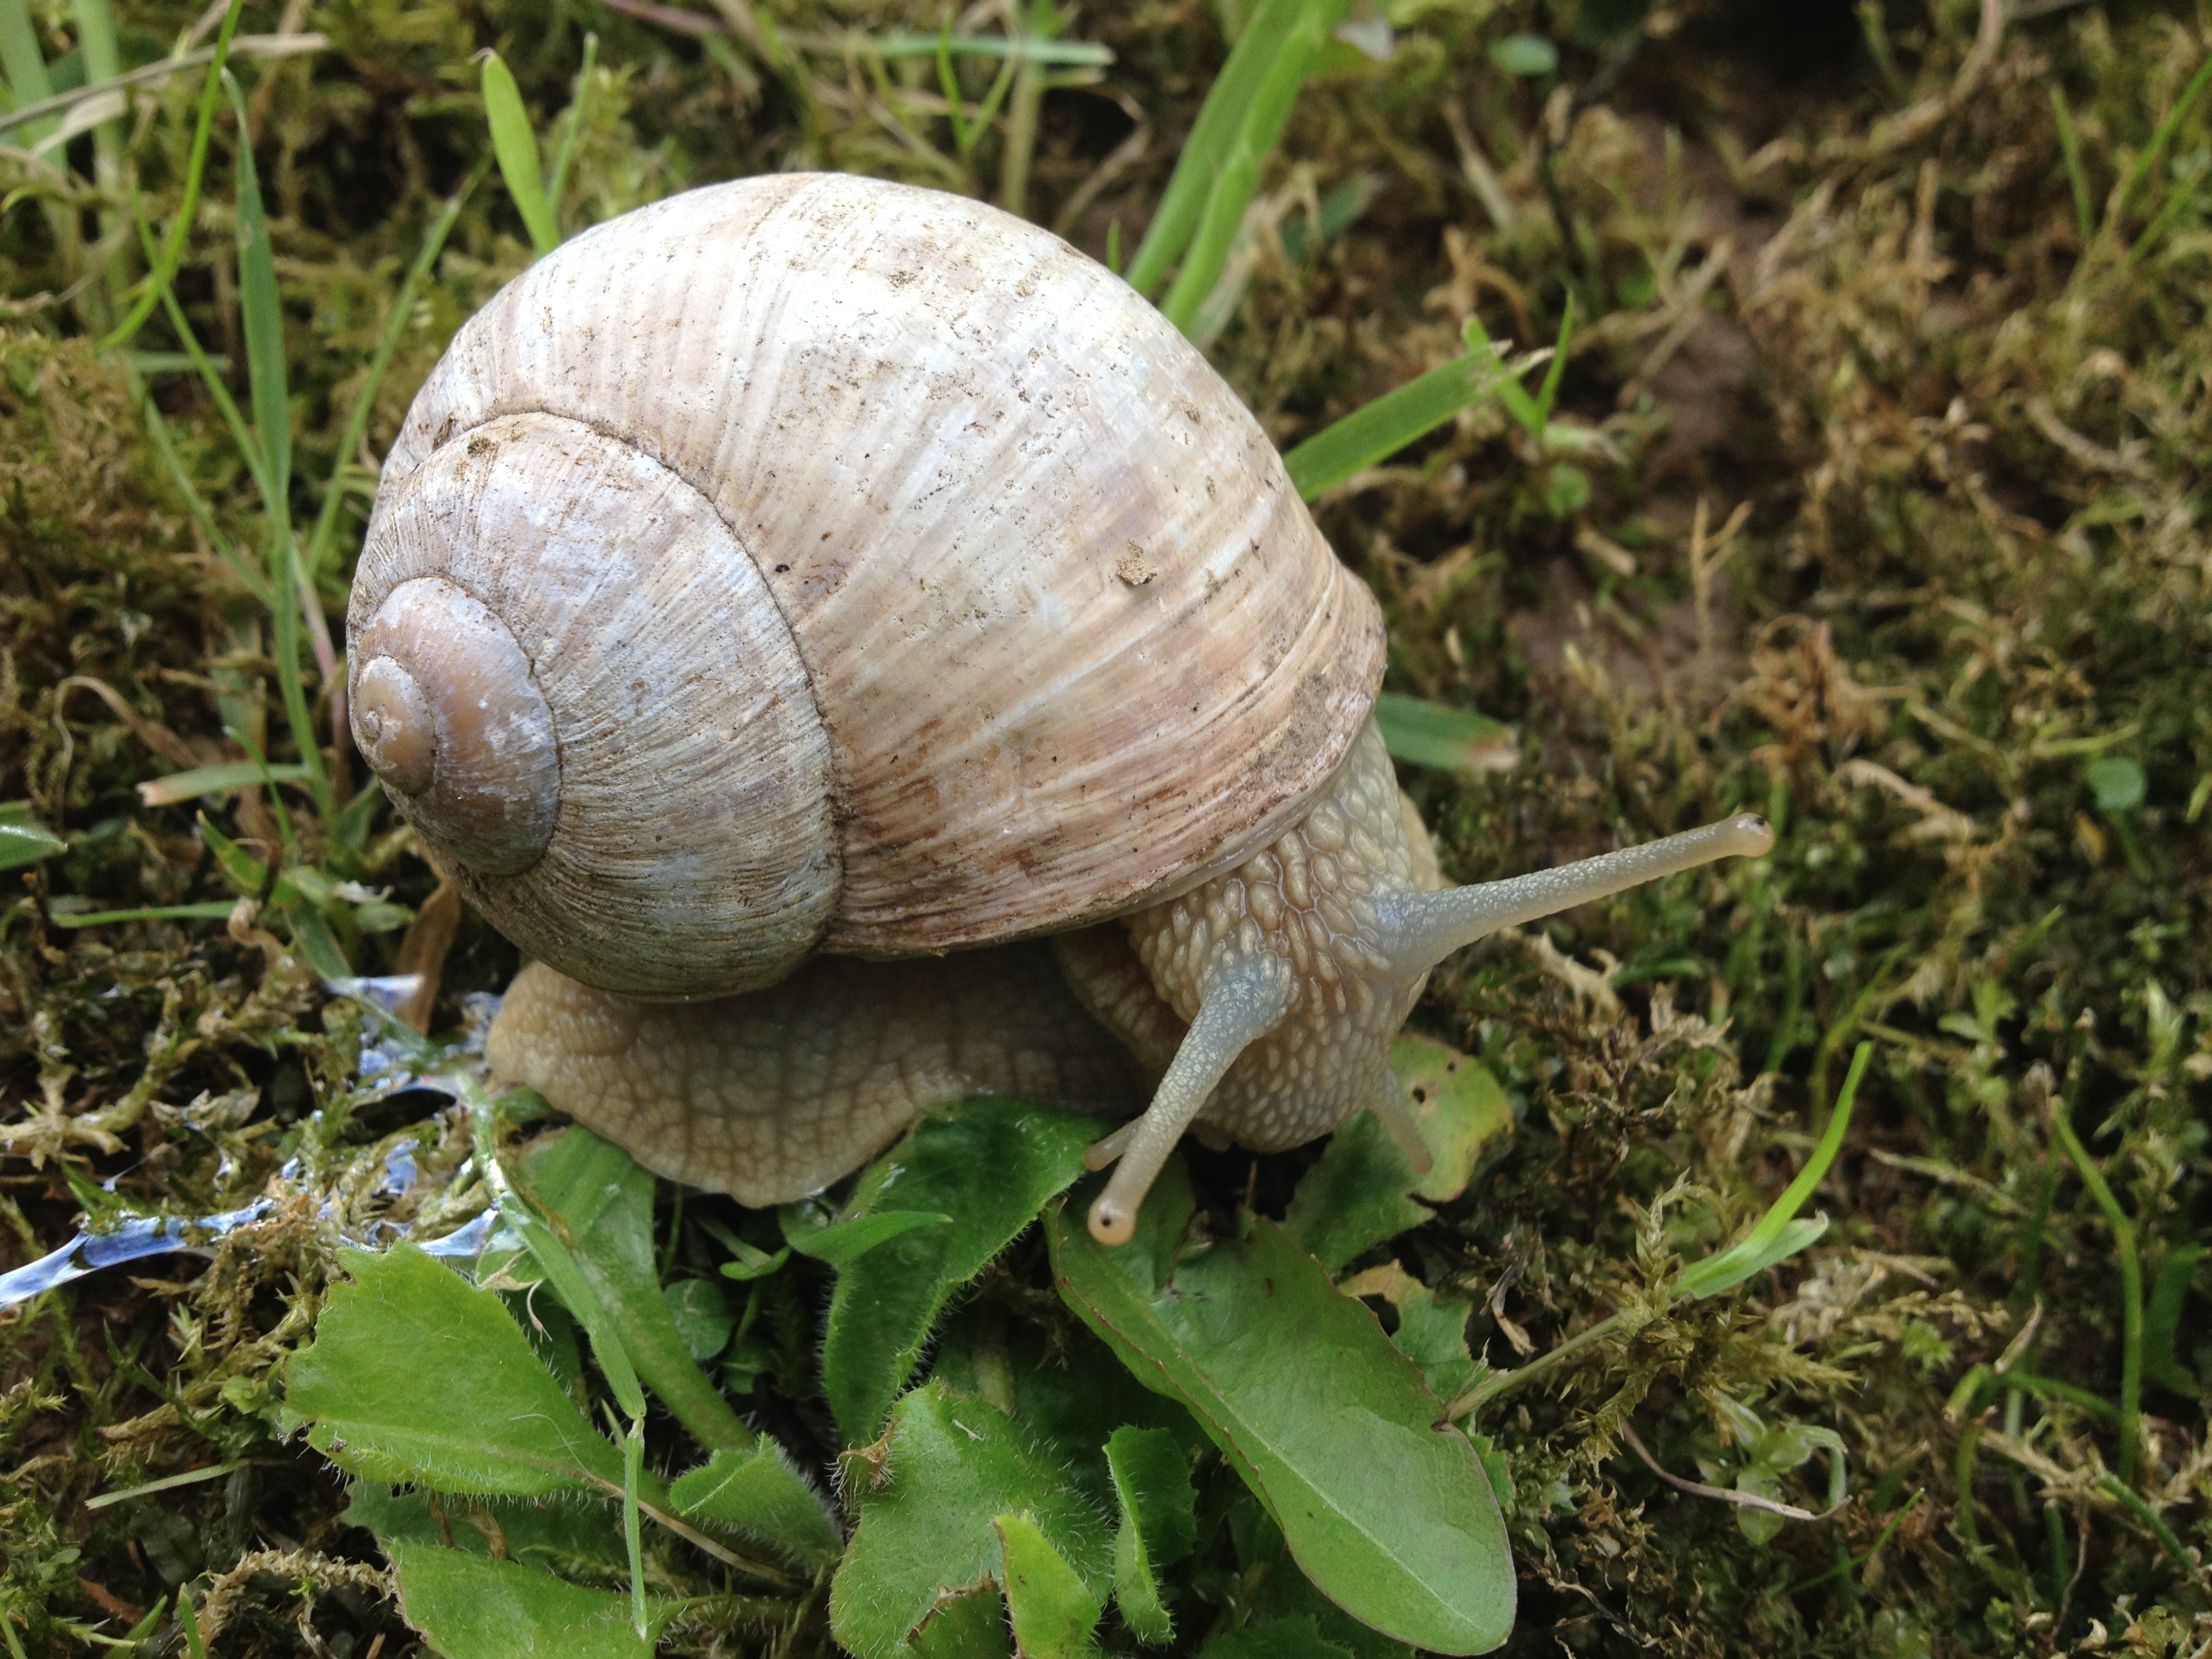
leaf, home, fauna, invertebrate, snail, feel, escargot, molluscs, schnecken, slowly, sea snail, be worn, snails and slugs